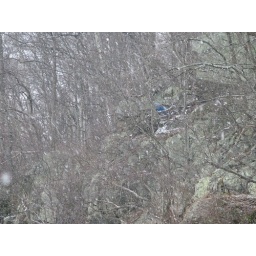
It's just a blue plastic tarp. And there appears to be a beach chair under it.